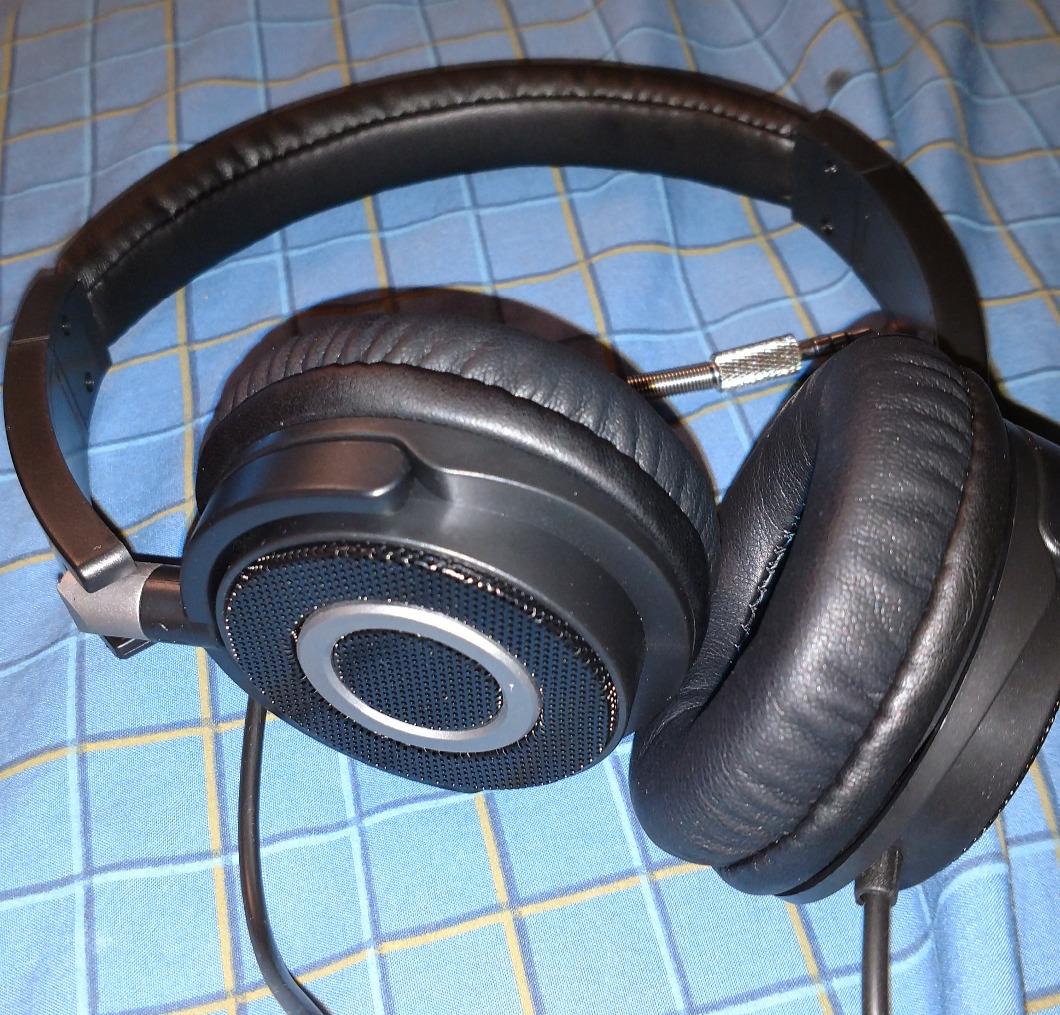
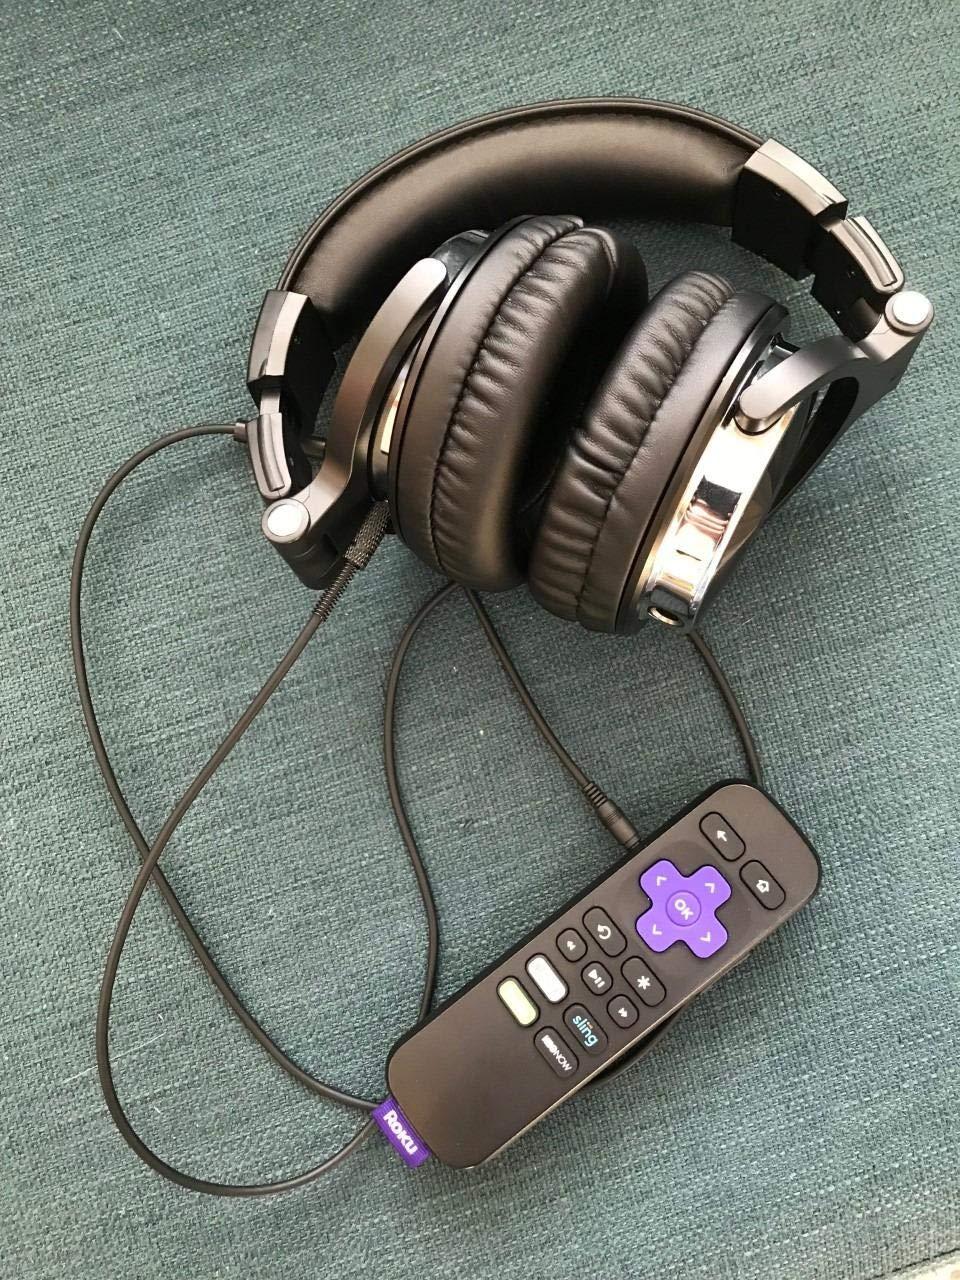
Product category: headphones
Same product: no